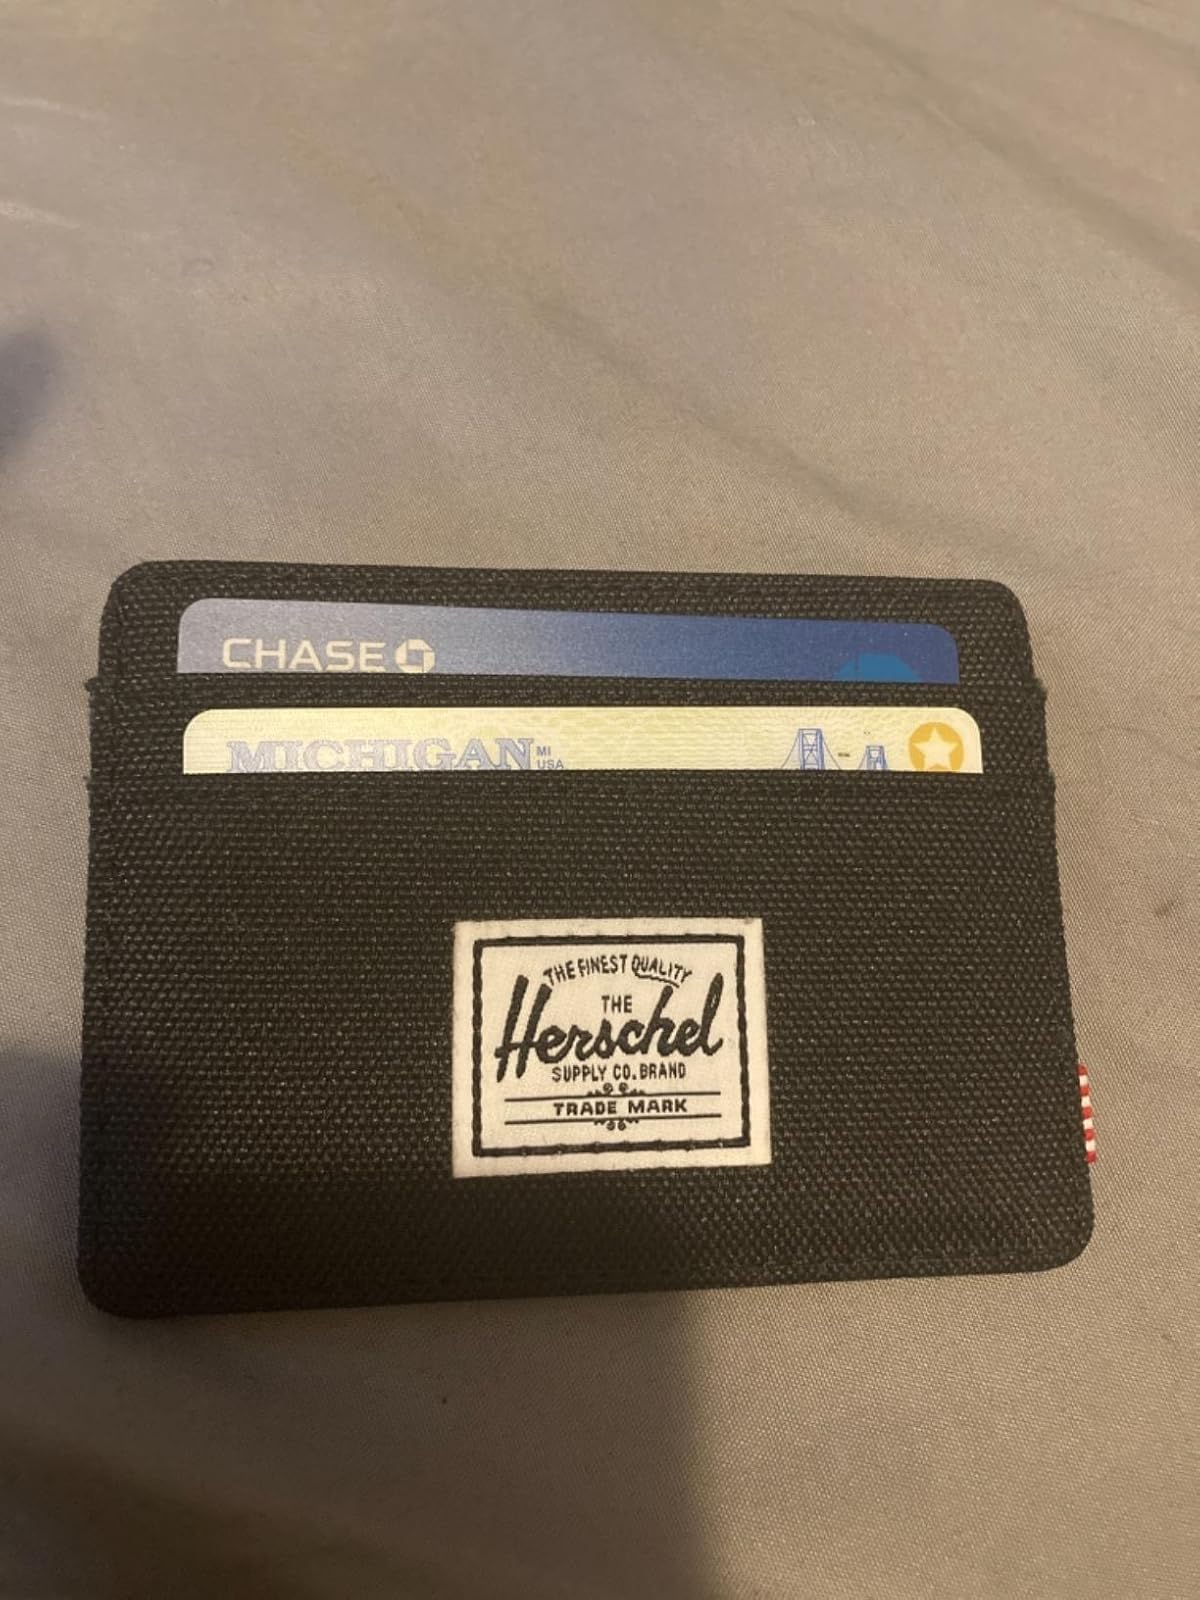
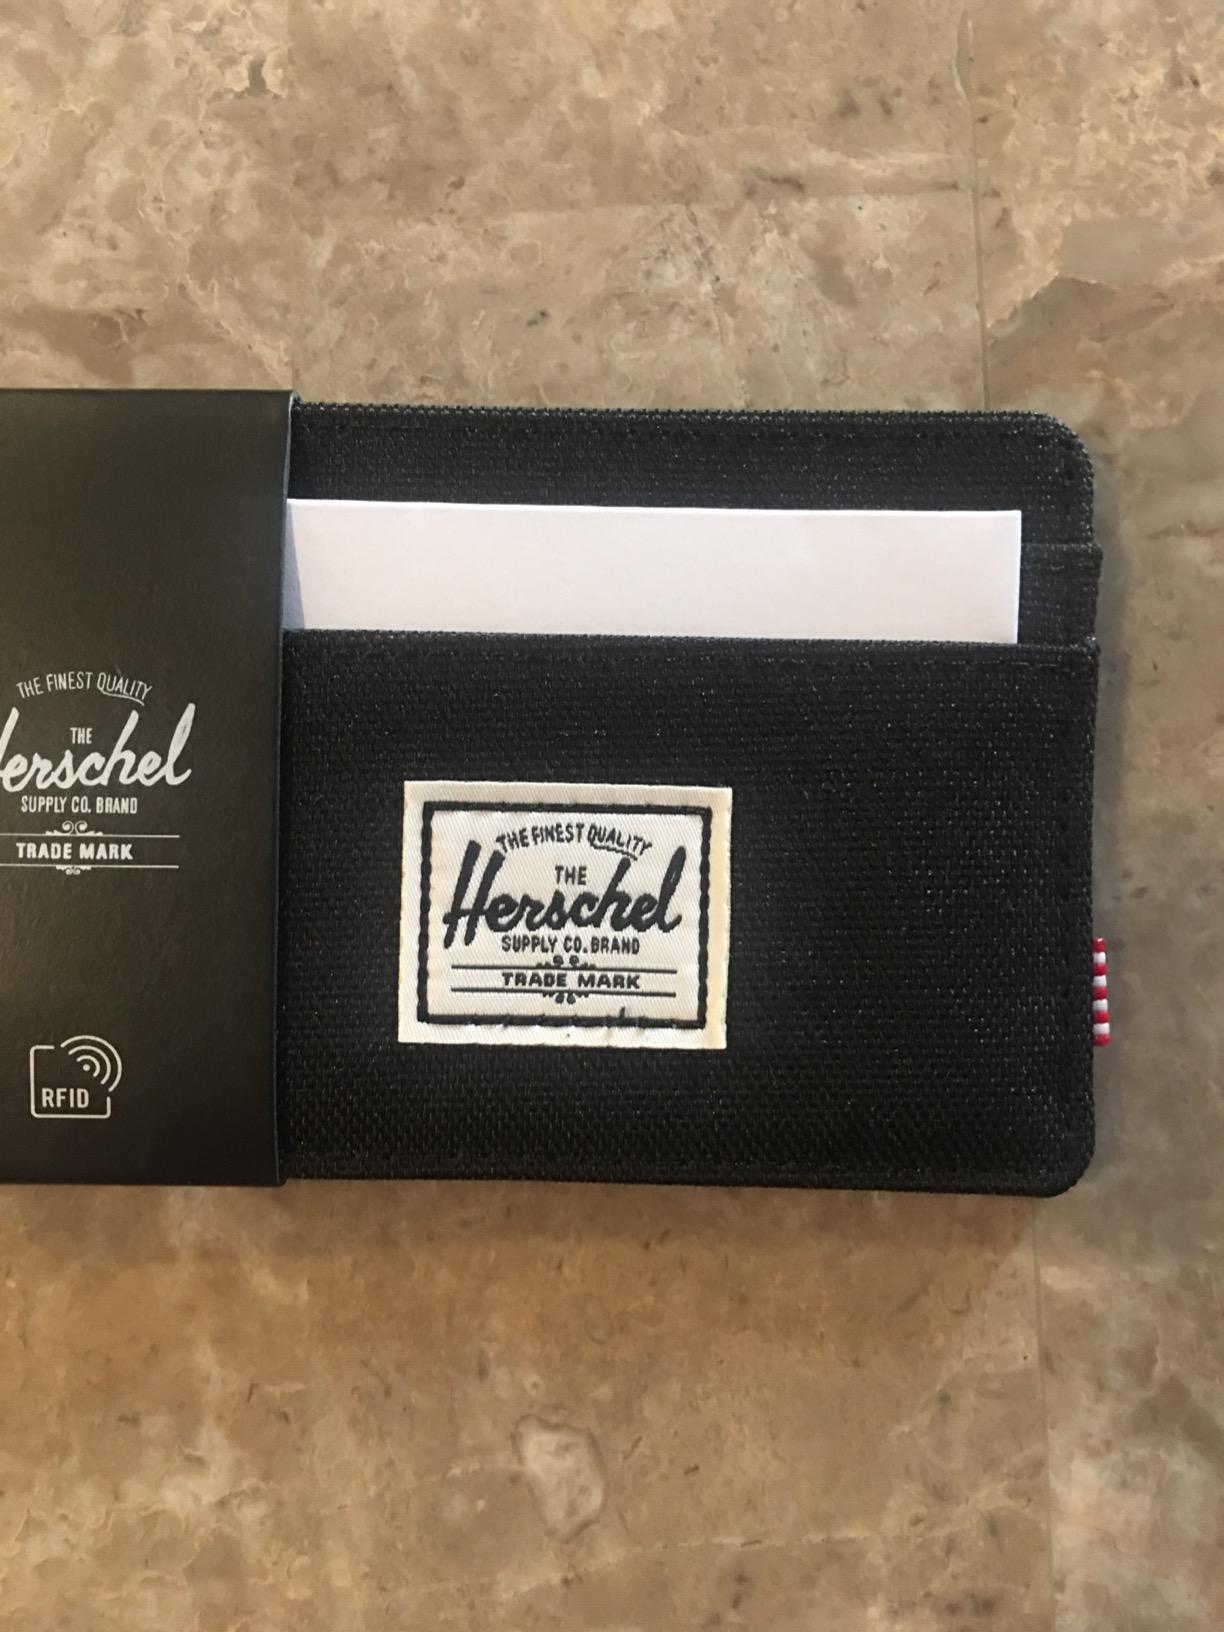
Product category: accessories_wallet
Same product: yes